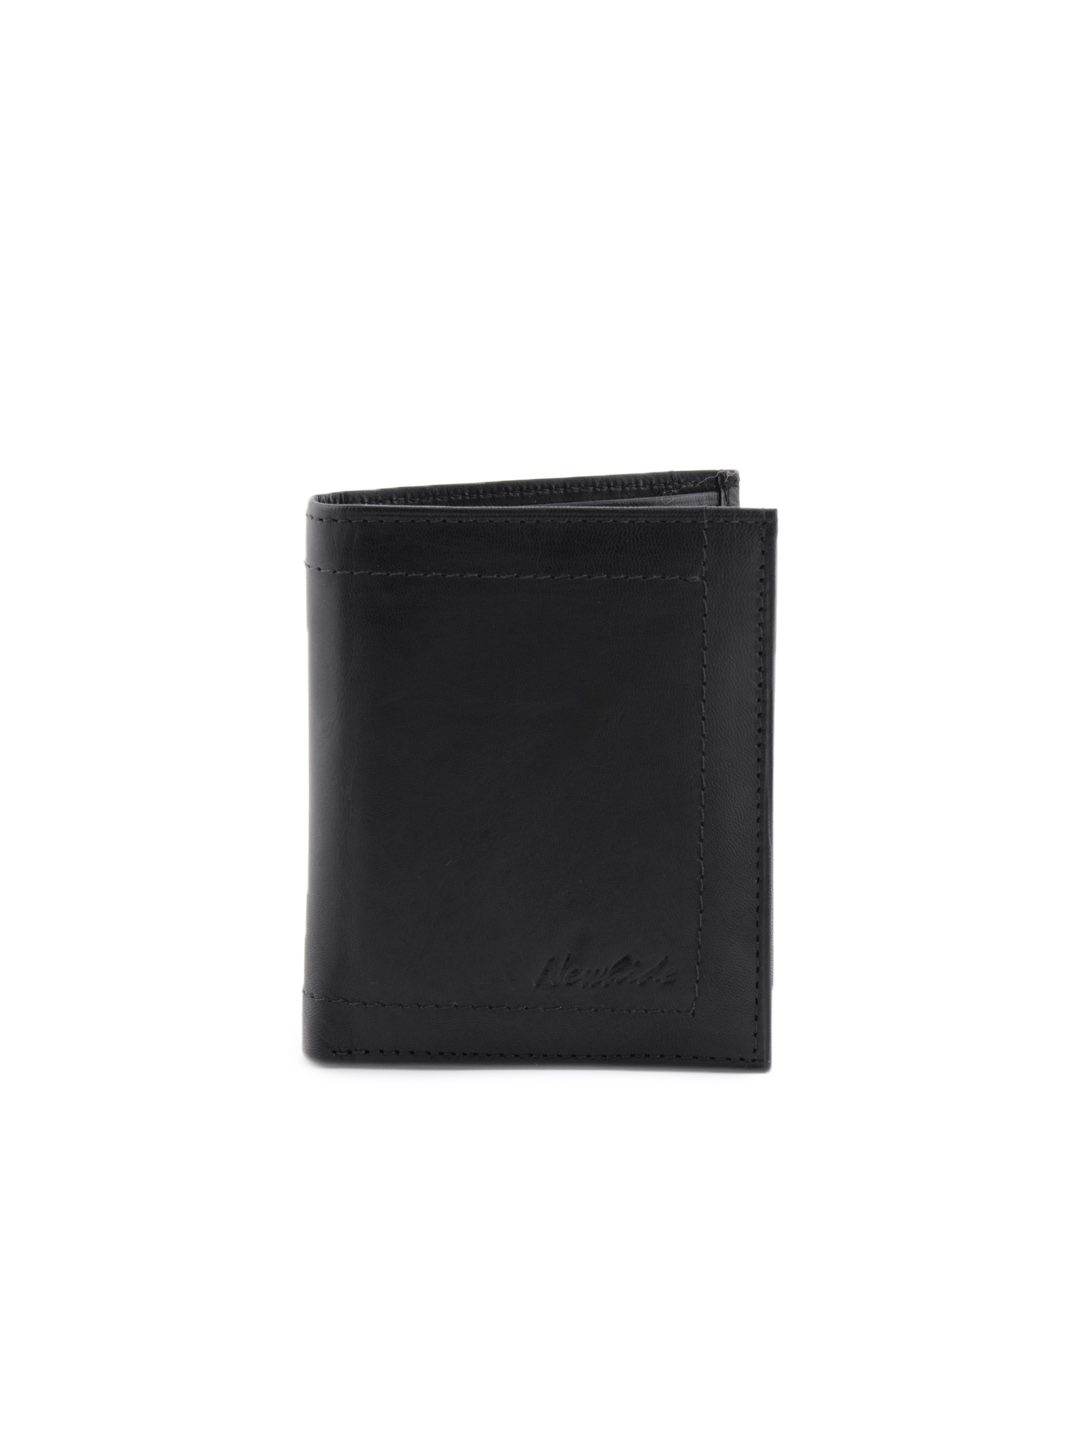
New Hide Men Casual Black Wallet
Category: Accessories / Wallets / Wallets
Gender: Men
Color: Black
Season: Fall 2011
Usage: Casual